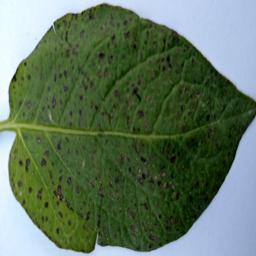
Etiqueta: Tizon_Temprano